Buddhist mythology

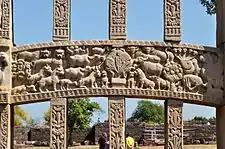
The Buddha, represented by the Bodhi tree, attended by animals, Sanchi vihara.

John Powers has noted how the story of the Buddha in Indian texts presents themes of male physical perfection, beauty and virtue"." The Buddha is often depicted in Indian art and literature as a virile "Ultimate Man" ("purusottama") and "is referred to by a range of epithets that extol his manly qualities, his extraordinarily beautiful body, his superhuman virility and physical strength, his skill in martial arts, and the effect he has on women who see him." He is given numerous epithets such as “god among men,” “possessing manly strength,” “victor in battle,” “unsurpassed tamer of men,” “bull of a man” and “fearless lion.” He is seen as having lived hundreds of past lives as cakravartins and as manly gods such as Indra and in his final life as Gautama, he excelled as a lover to many women in his palace harem as well as a warrior in the martial arts of a ksatriya. Texts such as the Lalitavistara (extensive sport) dwell on the martial contests that the young bodhisattva had to complete in order to gain his wife, concluding in an archery contest in which he "picks up a bow that no one else could draw and that few could even lift. He grasps it while sitting down, lifts it easily, and shoots an arrow through every target, which utterly eclipses the performances of all the others." The depictions of his ascetic training as well as his victory over the temptations of Mara and his final awakening are also often described as a result of his manly effort in a heroic battle. The ascetic life is also connected to virility. In ancient India, the celibacy and the retaining of semen was said to bring about strength, health and physical energy. The practice of celibacy and austerity was said to accumulate a spiritual energy called tapas. Thus even as a celibate ascetic, the Buddha can fulfill the mythical archetype of the supreme man and heroic warrior.